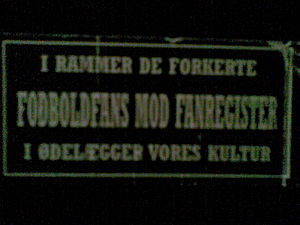
Hooliganregisteret / Debat
Sticker imod oprettelsen af registeret
Sticker imod fanregister
Hooliganregisteret er en betegnelse for et indeks over personer, der af Danmarks politi har fået en generel karantæne fra at opholde sig ved bestemte idrætsbegivenheder. En generel karantæne kan vare op til to år og udstedes ved begrundet mistanke om, at personen har begået visse lovovertrædelser i forbindelse med en bestemt idrætsbegivenhed. Personer registreres i medfør af 'Lov om sikkerhed ved bestemte idrætsbegivenheder', der blev vedtaget i Folketinget den 22. april 2008 og trådte i kraft 1. juli samme år. Lovens erklærede formål er at "forebygge uroligheder og øge sikkerheden for tilskuere og andre tilstedeværende ved bestemte idrætsbegivenheder." Loven blev vedtaget efter længere tids offentlig debat. Enhedslisten, dele af Det Radikale Venstre og to medlemmer af Socialistisk Folkeparti stemte imod lovforslaget.